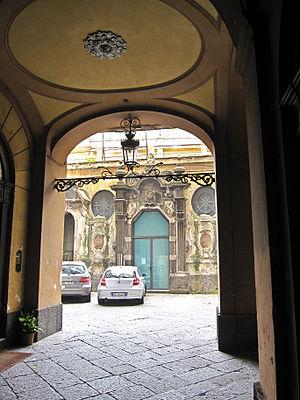
Le Palazzo Cioffi est un palais de Naples donnant sur la riviera di Chiaia, au bord de la baie de Naples.